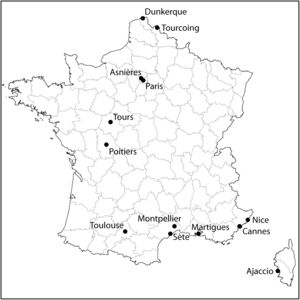
Carte des clubs engagés dans le championnat de France Pro A de volley-ball 2001-2002
Le Championnat de France de volley-ball Pro A 2001-02 a opposé les treize meilleures équipes françaises de volley-ball. Le championnat de France de volley-ball de première division porte le nom de Pro A depuis 1995.